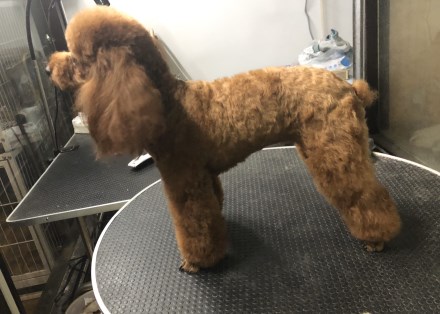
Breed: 7449-n000128-teddy